Veranda Mall

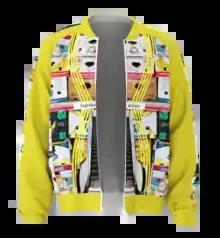
Yellow bomber jacket from the Veranda Mall clothing line.

As a proximity mall located in an eclectic neighborhood with a rich history, Veranda Mall launched in 2019 a new communication pillar called "Obor Lifestyle". Thus, the shopping mall supported the local community by promoting and encapsulating its distinctive elements and values.